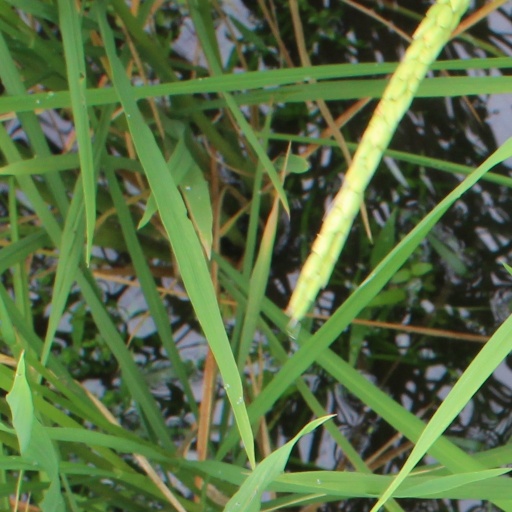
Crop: rice